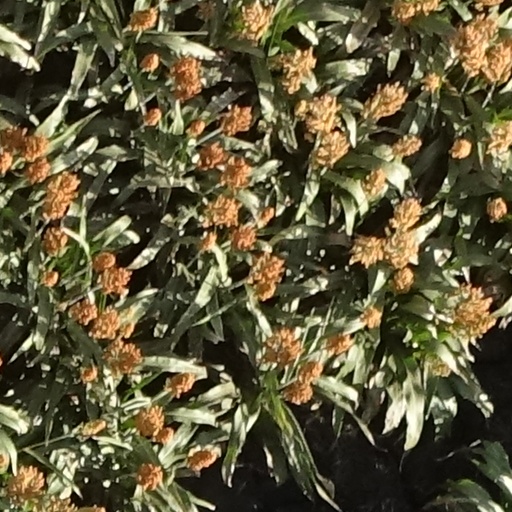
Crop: sorghum